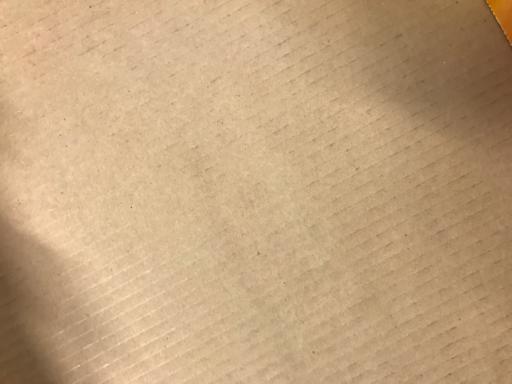
Label: cardboard